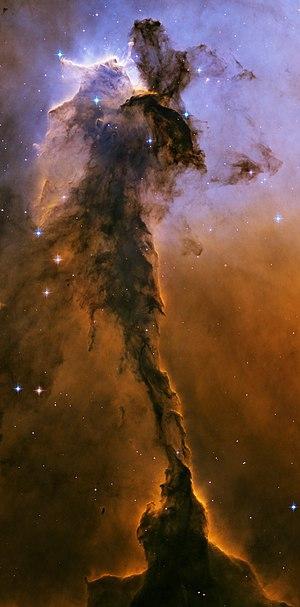
La Fée de la Nébuleuse de l’Aigle (Eagle Nebula). Polski: „Wróżka” z
Les objets de Messier sont une liste d'objets astronomiques catalogués par l'astronome français Charles Messier dans son Catalogue des Nébuleuses et des Amas d'Étoiles, publiée en 1771, puis étendue dans sa dernière édition en 1966.
Une nébuleuse désigne, en astronomie, un objet céleste composé de gaz raréfié, de plasma ou de poussières interstellaires. Avant les années 1920, le terme désignait tout objet du ciel d’aspect diffus. Étudiées par des astrophysiciens spécialisés dans l'étude du milieu interstellaire, les nébuleuses jouent un rôle clé dans la naissance des étoiles.
M16, situé à environ 1 719 pc de la Terre dans la queue du Serpent, est un amas ouvert d'étoiles enveloppé d'une nébuleuse : la nébuleuse de l'Aigle.